City of London Freemen's School

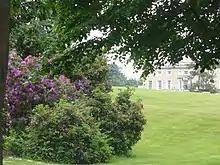
Ashtead Park House, viewed from Ashtead Park

The boarding house is next to Main House and the junior school and welcomes international students as well as domestic students.